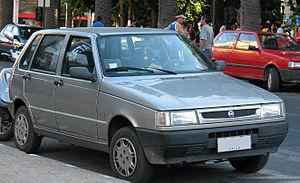
La Fiat Mille est un modèle de voiture produit par la filiale brésilienne Fiat Automoveïs du constructeur italien Fiat depuis 2004. Elle tire son origine de la Fiat Uno, modèle lancé au Brésil en 1984 pour remplacer la Fiat 147.